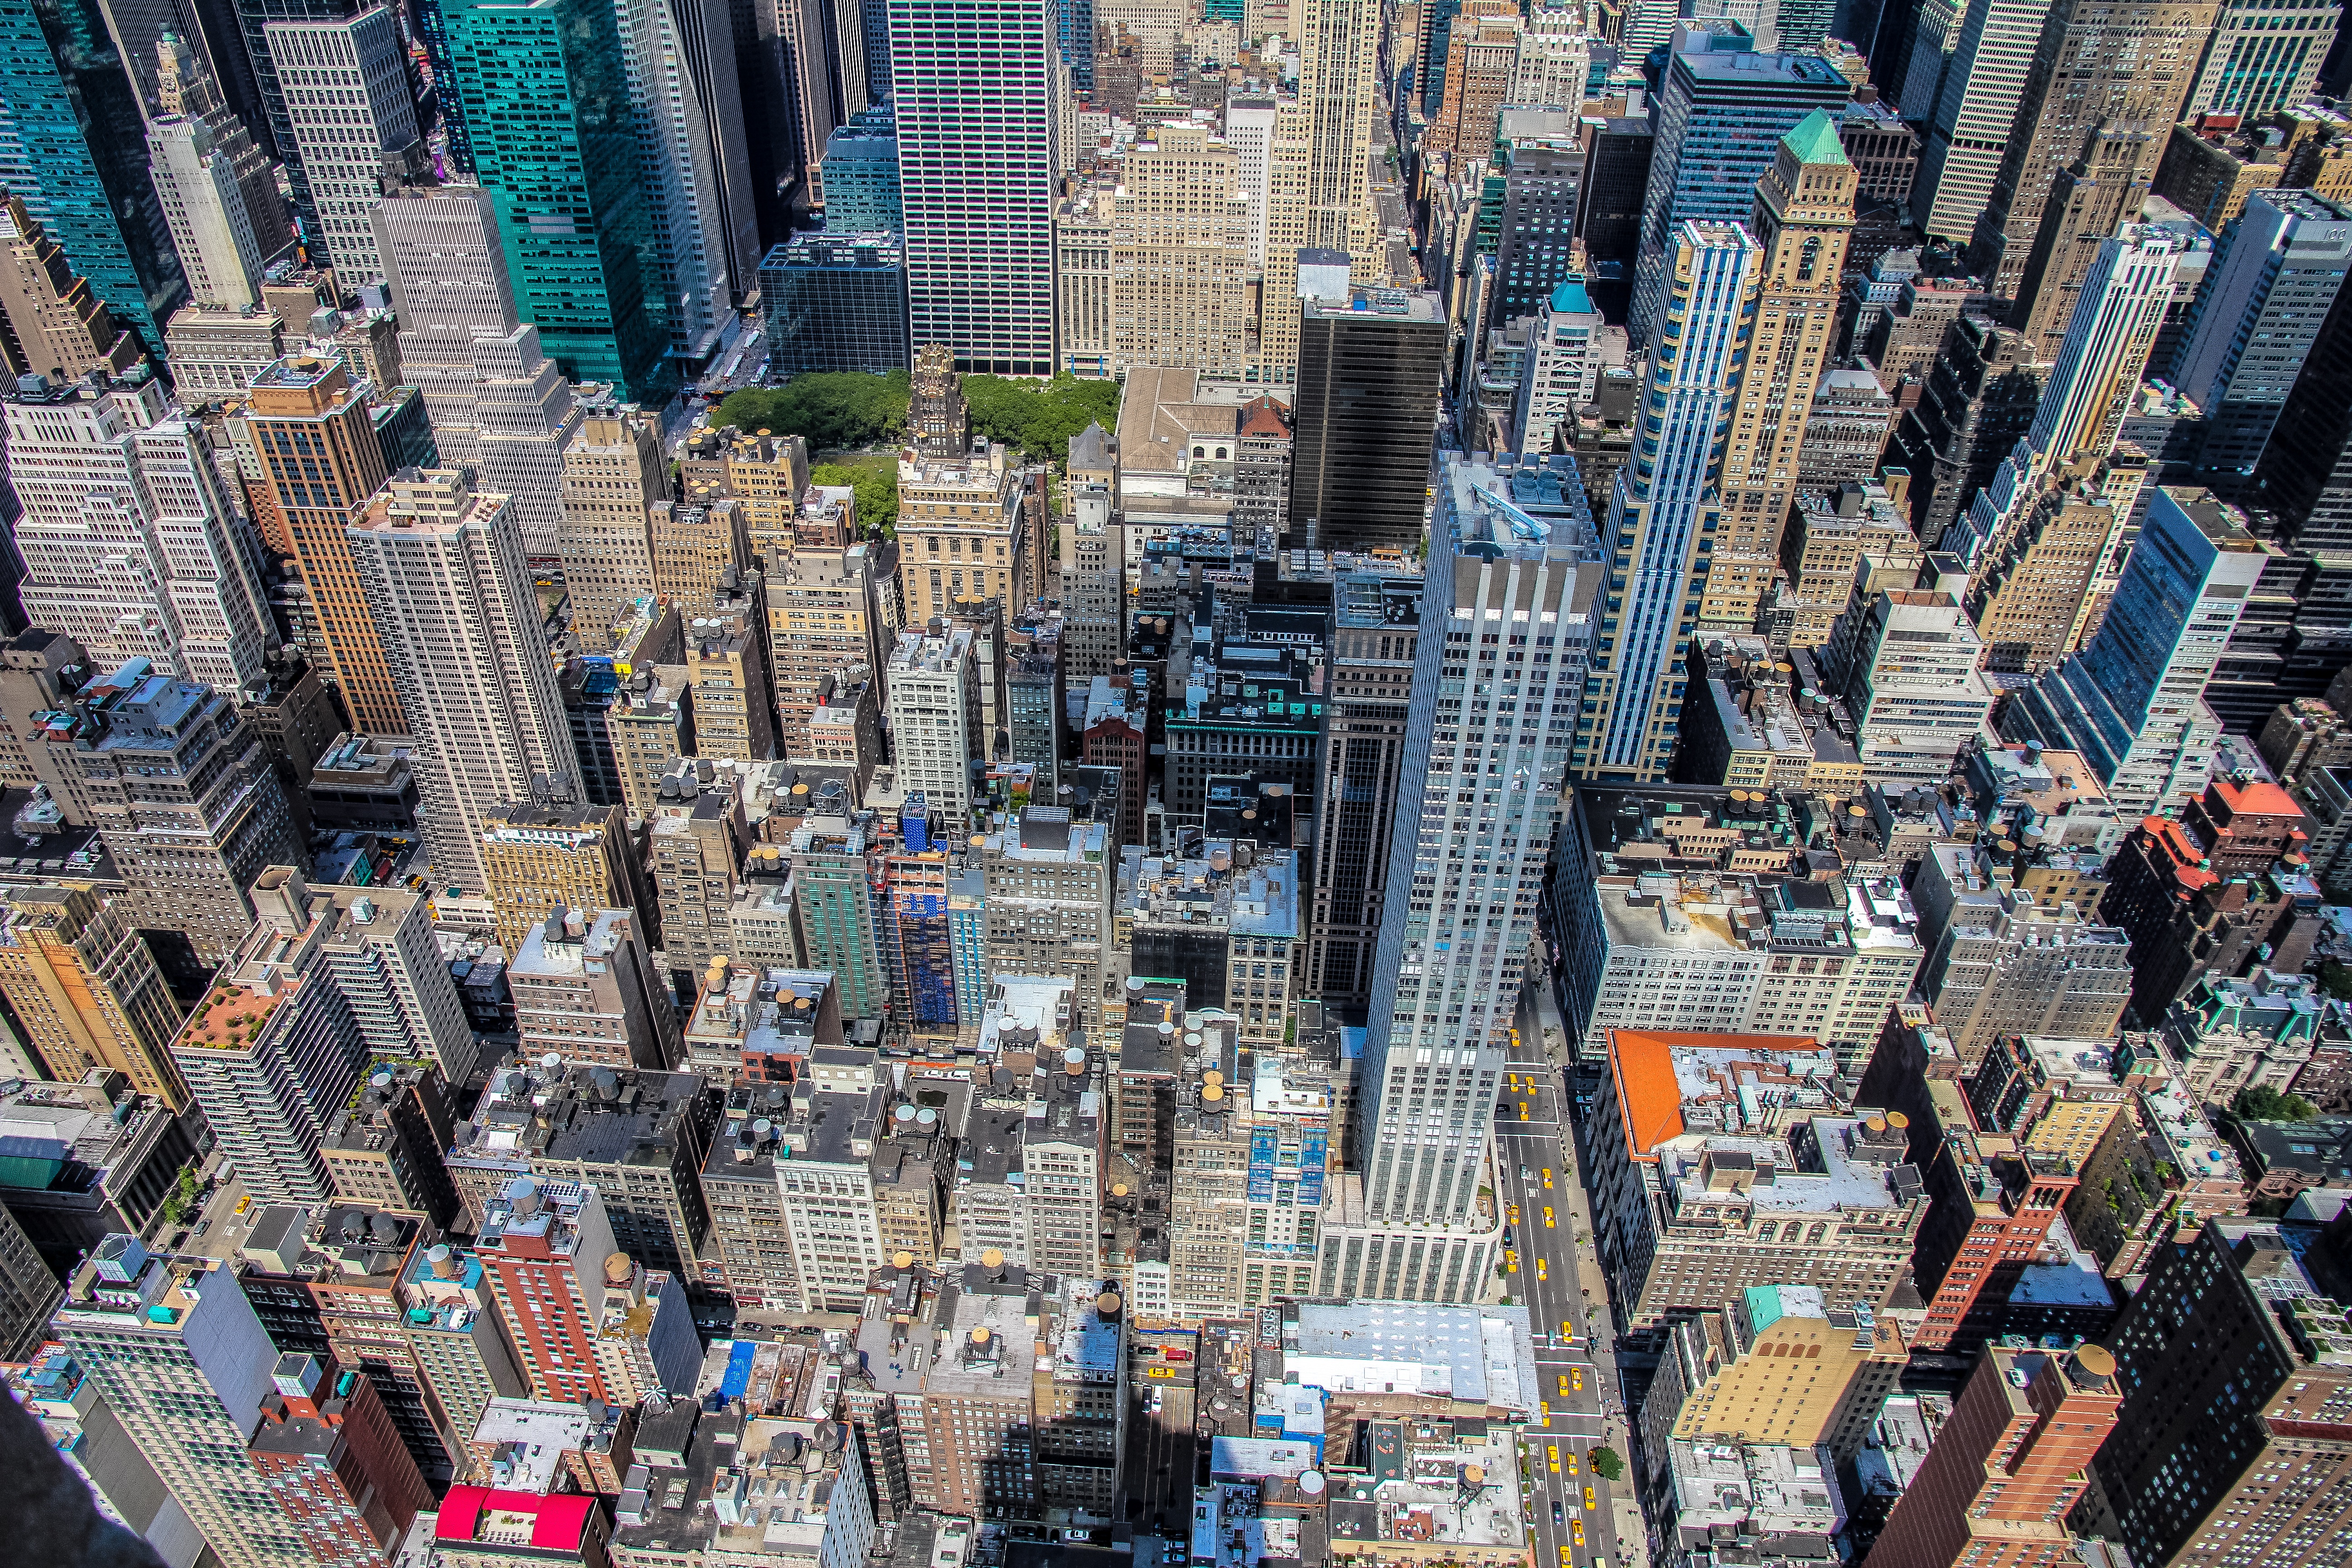
skyline, street, city, skyscraper, cityscape, downtown, skyscrapers, buildings, metropolis, neighbourhood, bird's eye view, aerial photography, urban area, residential area, human settlement, metropolitan area